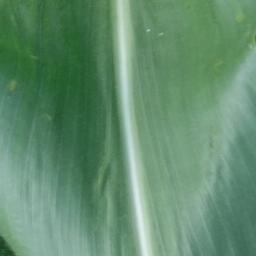
Label: Corn___healthy